Michael Furse

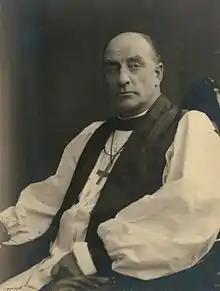
Michael Furse

Michael Bolton Furse, KCMG (born Bolton Michael Furse; 12 October 1870 – 18 June 1955) was an eminent Anglican bishop in the first half of the 20th century.